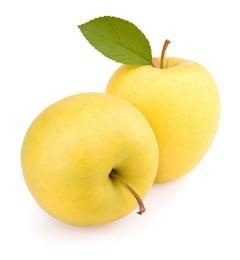
Label: apple